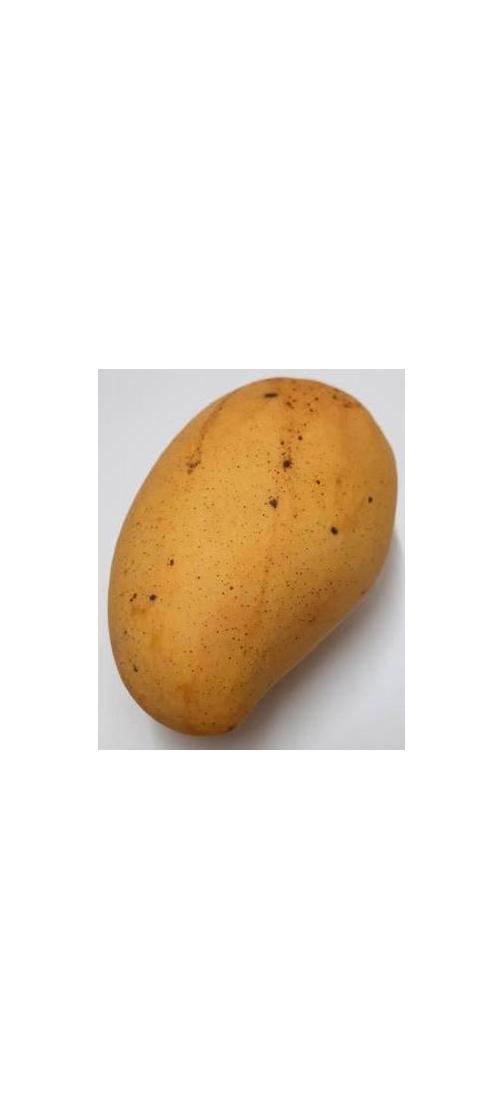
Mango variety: Katimon